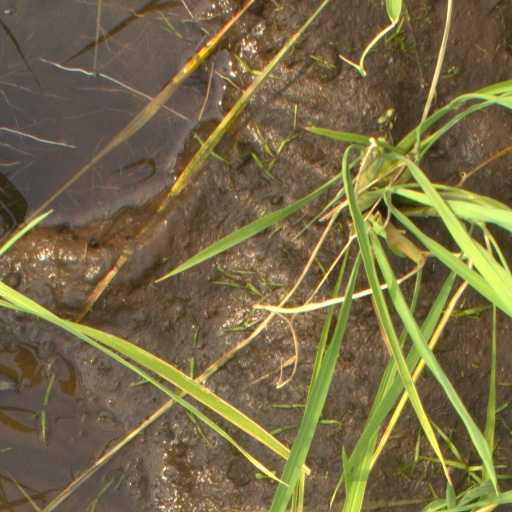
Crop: rice